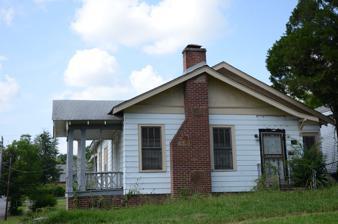
Building: Green House (Little Rock, Arkansas)
Country: United States of America
Year built: 1957
Historic house in Arkansas, United States This article is about the house in Little Rock, Arkansas. For the townhouse in Sliema, Malta, see The Green House, Sliema . For other uses, see Green House (disambiguation) . United States historic place Green House U.S. National Register of Historic Places Location in Arkansas Show map of Arkansas Location in United States Show map of the United States Location 1224 W. 21st St., Little Rock, Arkansas Coordinates 34°43′45″N 92°17′16″W / 34.72917°N 92.28778°W / 34.72917; -92.28778 Area less than one acre Built 1957 ( 1957 ) Architectural style Bungalow/craftsman MPS Historically Black Properties in Little Rock's Dunbar School Neighborhood MPS NRHP reference No. 99000544 Added to NRHP May 28, 1999 The Green House is a historic house at 1224 West 21st Street in Little Rock, Arkansas .  It is a single-story wood-frame structure, with front-facing gable roof and weatherboard siding.  A section with a smaller gable projects forward, and the main entrance on the left side, under a projecting gable.  All gables have exposed rafter ends in the Craftsman style.  It was built in 1916, and was from the 1930s home to the Ernest Green family, whose son Ernest, Jr. was the first African-American student to graduate from Little Rock Central High School . The house was listed on the National Register of Historic Places in 1999. See also National Register of Historic Places listings in Little Rock, Arkansas References